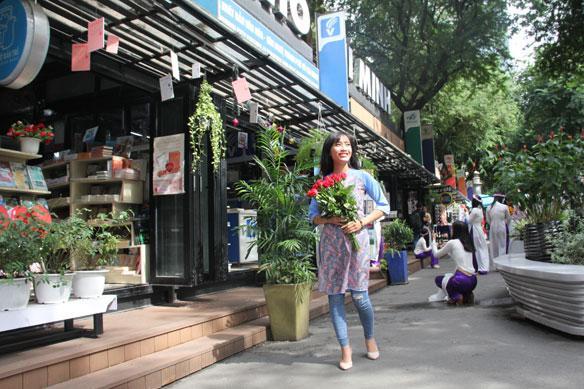
có một bó hoa xuất hiện ở trên tay của cô gái